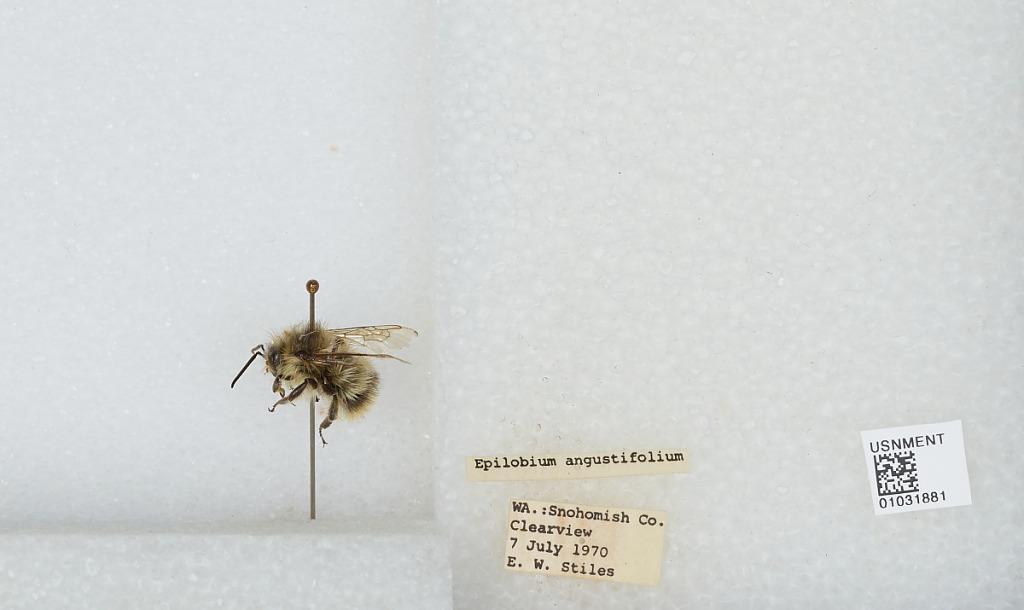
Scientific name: Bombus (Pyrobombus) mixtus Cresson
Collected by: E. Stiles
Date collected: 1970-7-7
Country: United States
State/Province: Washington
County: Snohomish
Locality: Clearview
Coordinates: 47.8292, -122.145